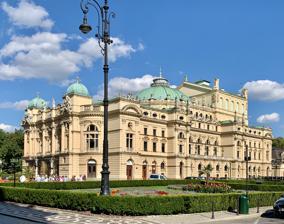
Building: Juliusz Słowacki Theatre
Country: Poland
Year built: 1893
50°3′50″N 19°56′35″E / 50.06389°N 19.94306°E / 50.06389; 19.94306 Theatre and opera house in Kraków, Poland Juliusz Słowacki Theatre Teatr im. Juliusza Słowackiego Słowacki Theatre in Kraków Old Town District General information Type Theatre and opera house Location Old Town , Kraków Address 1 Holy Ghost Square Country Poland Coordinates 50°3′50″N 19°56′35″E / 50.06389°N 19.94306°E / 50.06389; 19.94306 Opened October 21, 1893 ; 131 years ago ( 1893-10-21 ) Design and construction Architect(s) Jan Zawiejski Other information Seating capacity 540 seated (excluding foyer) Website slowacki.krakow.pl UNESCO World Heritage Site Official name Historic Centre of Kraków Type Cultural Criteria iv Designated 1978 Reference no. [1] UNESCO region Europe Juliusz Słowacki Theatre ( Polish : Teatr im. Juliusza Słowackiego w Krakowie ) is a 19th-century Eclectic theatre-opera house in the heart of Kraków , Poland , and a UNESCO World Heritage Site . Erected in 1893, it was modeled after some of the best European Baroque and Eclectic theatres such as the Palais Garnier in Paris . The theatre was named after Polish poet Juliusz Słowacki in 1909 and in 1978 was inscribed alongside the Historic Centre of Kraków into the World Heritage Register. History Designed by Jan Zawiejski , the theatre was erected on Holy Spirit Square ( Plac Św. Ducha ) in place of the former 14th century church and monastery of religious order 'Duchacy' or Order of the Holy Ghost (hence the name of the square). The church had been converted into a residential building due to secularization of the Polish male branch of the cloister in 1783. The city council of Kraków decided to demolish it in 1886 in order to make room for a new theatre. The church was dismantled in May 1892 – an event which caused much controversy, notably the emotive declaration of Polish painter Jan Matejko , that he would never exhibit his paintings in Kraków again. Photograph of Słowacki Theatre from 1935 The new theatre opened on 21 October 1893. It was an exquisite example of the Polish Eclectic architecture, the first building in Kraków designed for and equipped with electric light. Initially it was called Municipal Theatre ( Teatr Miejski ). Only in 1909 did it receive the name of Juliusz Słowacki, a Polish poet and playwright of Romanticism . Inauguration took place with a program consisting of excerpts from Aleksander Fredro 's Zemsta , Juliusz Słowacki's Balladyna and Adam Mickiewicz 's Konfederaci Barscy . The theatre staged its first full-length production, Fredro's Śluby Panieńskie , four days later. During Nazi Germany occupation of Poland, the theatre was run by a German troupe. The last Polish play for the next 6 years was produced in Autumn 1939. The theatre reopened for Polish audience in February 1945. Since 27 March 1976, the theatre is accompanied by the Small Stage housed in the former electric plant (designed in 1890s, to provide the theatre with its own electricity). In 2000 a third stage was added, the summertime Next to the Pump Stage. A fourth one (Stage in the Gate) opened on 7 November 2003. Directors The first director of the Theatre was Tadeusz Pawlikowski (1893–1899), followed by Józef Kotarbiński (1899–1905) and Ludwik Solski (1905–1913). Tadeusz Pawlikowski resumed this position in the years 1913-1915. Playwright Lucjan Rydel became the Theatre's director for one season during 1915-1916. Adam Grzymala-Siedlecki took that role in the years 1916-1918. After World War I , the theatre was directed by Teofil Trzciński (1918–1926), Zygmunt Nowakowski (1926–1929), once again Trzciński (1929–1932), Juliusz Osterwa (1932–1935) and Karol Frycz (1935–1939). Frycz and Osterwa became the directors again after World War II (Frycz from 1945 to 1946, and Osterwa in 1946-1947). The next directors were Bronisław Dąbrowski (1947–1950) and Henryk Szletyński (1950–1955). Bronisław Dąbrowski was once again appointed as director from 1955 to 1972. Krystyna Skuszanka and Jerzy Krasowski directed the theatre from 1972 to 1981. Andrzej Kijowski 's short period of directorship ended the same year with the imposition of martial law in Poland . Mikołaj Grabowski (1982–1985) was followed by Jan Paweł Gawlik (1985–1989), Jan Prochyra (1989–1990), Jerzy Goliński (1990–1992) and Bogdan Hussakowski (1992–1999). Current director of the theatre is Krzysztof Orzechowski. Cultural significance The Theatre became the birthplace of the theatrical concept of the Young Poland movement and was closely related to the rediscovery of Romantic drama as well as the premiere productions of plays by Polish national playwright Stanisław Wyspiański . The significance of the Polish Romantic tradition under the foreign occupation and especially Słowacki's legacy was reflected in the first festival of his plays organized there in 1909. It was at this time that the Theatre adopted the name of Słowacki and became known as Juliusz Słowacki Theatre. The proposal of a theatre based on a synthesis of the visual arts, acting, music, light and drama is as natural as theatre itself. At the time, however, it was an avant-garde solution that challenged reigning canons. — Diana Poskuta-Włodek, Culture.pl. At the Theatre, the audiences could witness actors such as Kazimierz Kamiński, Ludwik Solski , Maksymilian Węgrzyn, Antonina Hoffman, Wanda Siemaszkowa, Stanisława Wysocka and Aleksander Zelwerowicz . Theatre artists like Juliusz Osterwa and Kazmierz Junosza-Stepowski began their careers at the Słowacki Theatre, and Helena Modrzejewska made numerous guest appearances. During the interwar period , the theatre was overshadowed by the Warsaw theatre scene, but still it was considered to be one of the most important stages in Poland. In 1980 the Słowacki Theatre staged the world premiere of Pope John Paul II Our God's Brother ( Brat naszego boga ), a production whose significance was above all political. Gallery Słowacki Theatre, front entrance The theatre in Kraków Old Town at night Side view Theatre interior Entrance hall See also Culture of Kraków Adam Grzymała-Siedlecki Notes and references